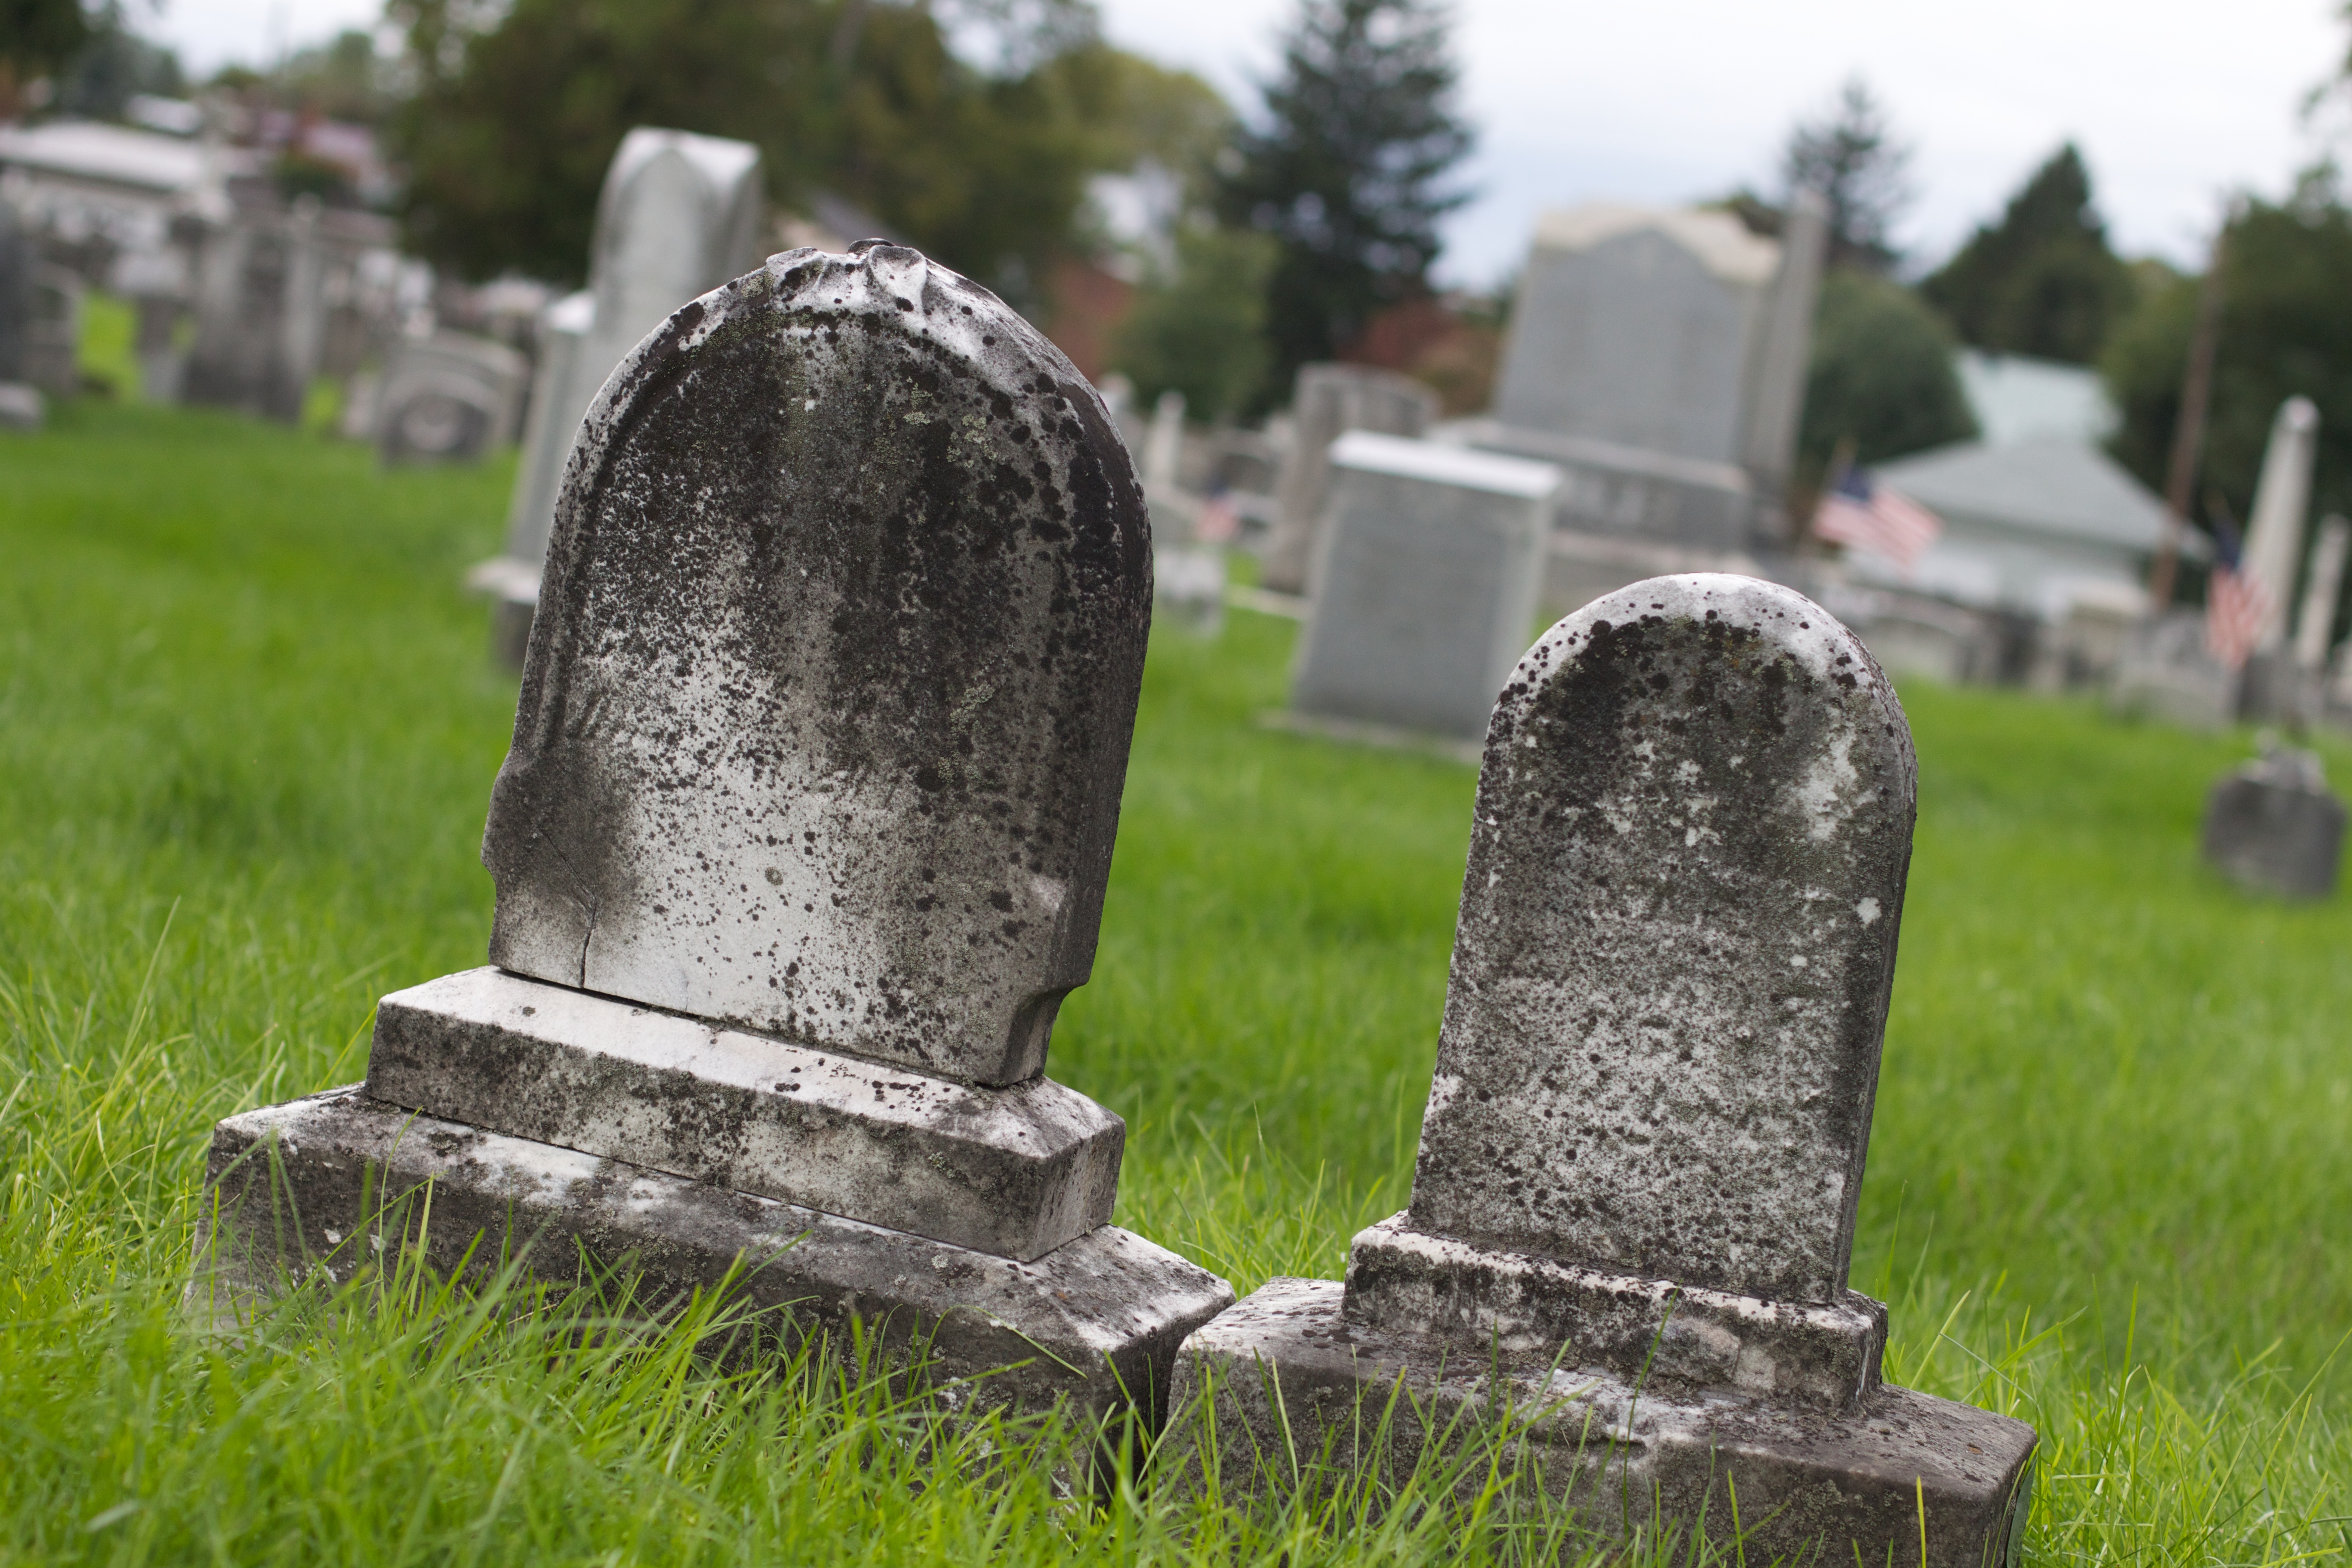
monument, cemetery, grave, memorial, headstone, odyssey, 2011365, hurleylounge